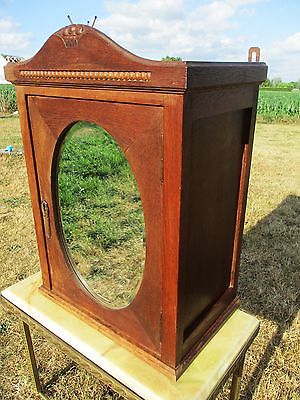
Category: cabinet